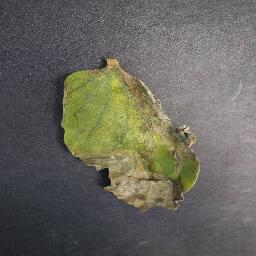
Label: Tomato___Late_blight